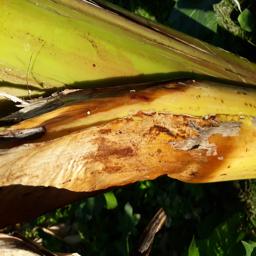
Label: PSEUDOSTEM WEEVIL